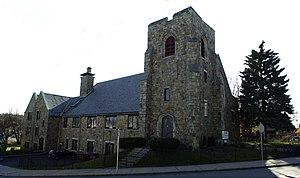
Cet article concerne une liste des quartiers de la ville de Boston dans l'État du Massachusetts, aux États-Unis.
Hyde Park est le quartier le plus au sud de la ville de Boston, dans l'État du Massachusetts, aux États-Unis. Il fut annexé par la ville de Boston en 1912. Il s'agit plutôt d'un quartier résidentiel, bien relié au centre par les infrastructures de communication. Le maire actuel de Boston, Thomas Menino, y réside.